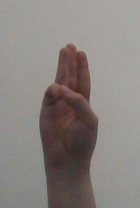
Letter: thaa